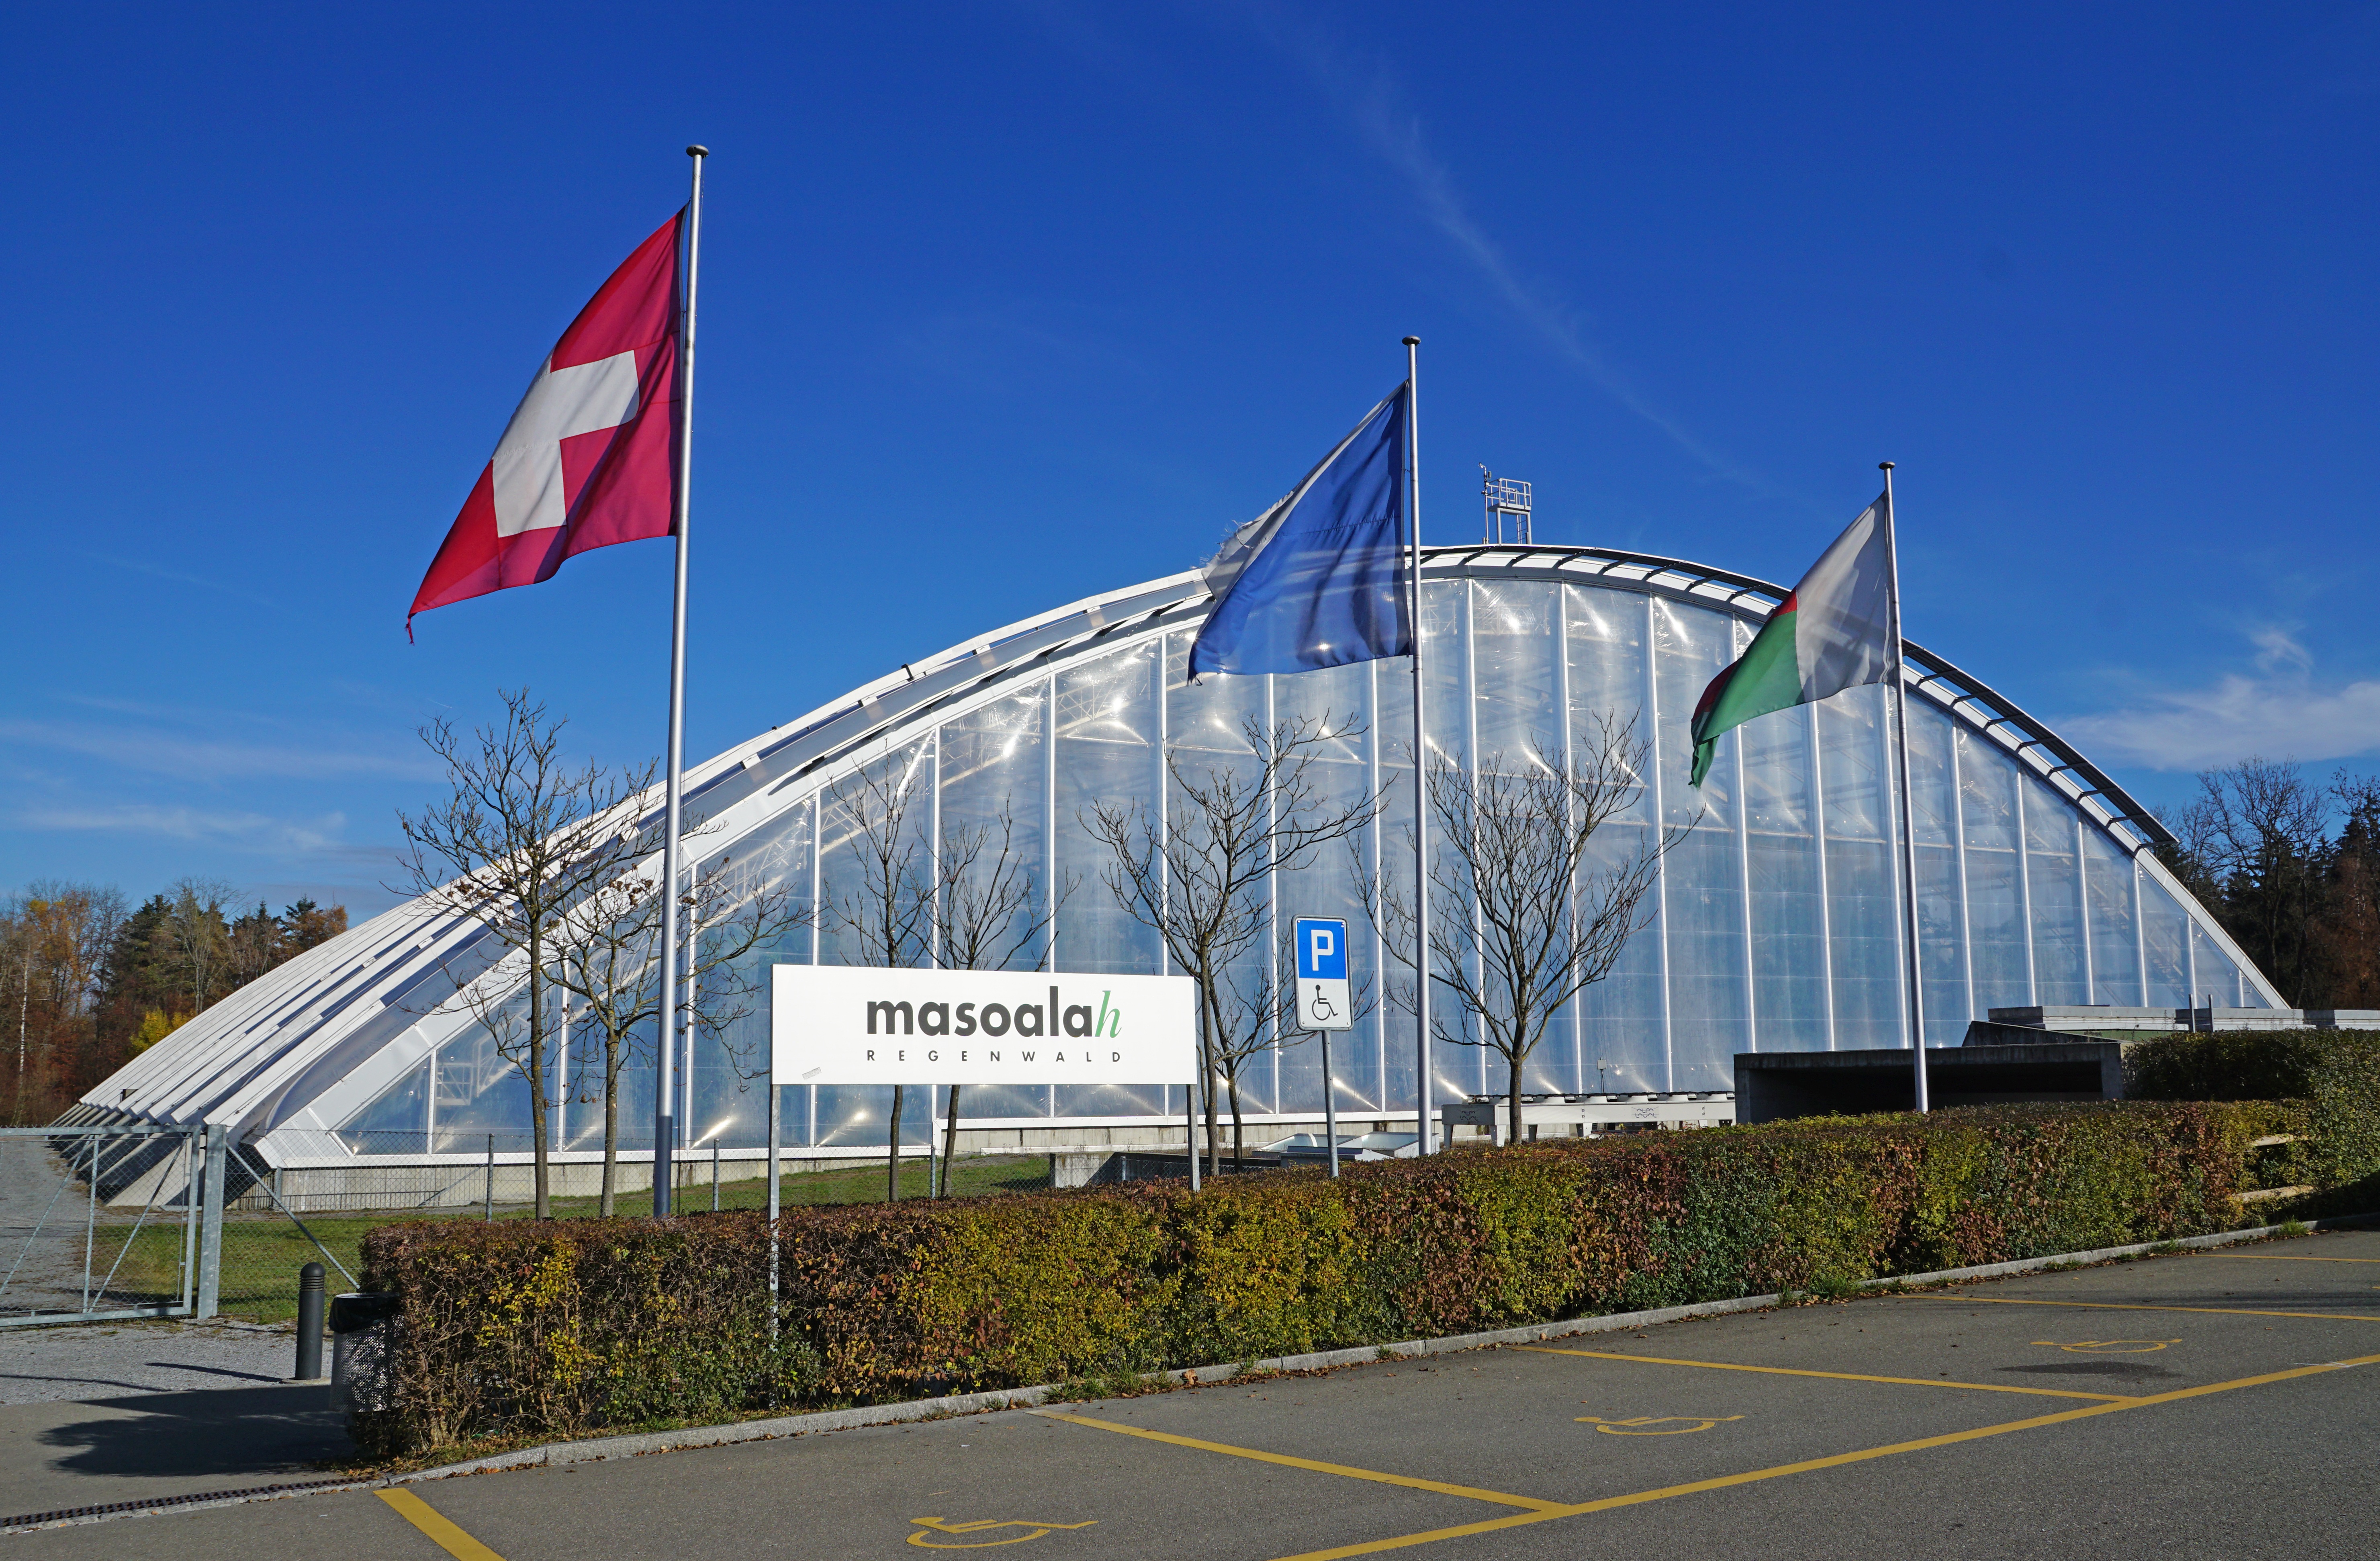
architecture, structure, bridge, zoo, hall, stadium, arena, rainforest, zurich, race track, cable stayed bridge, sport venue, masoala